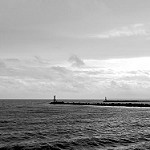
Label: sea